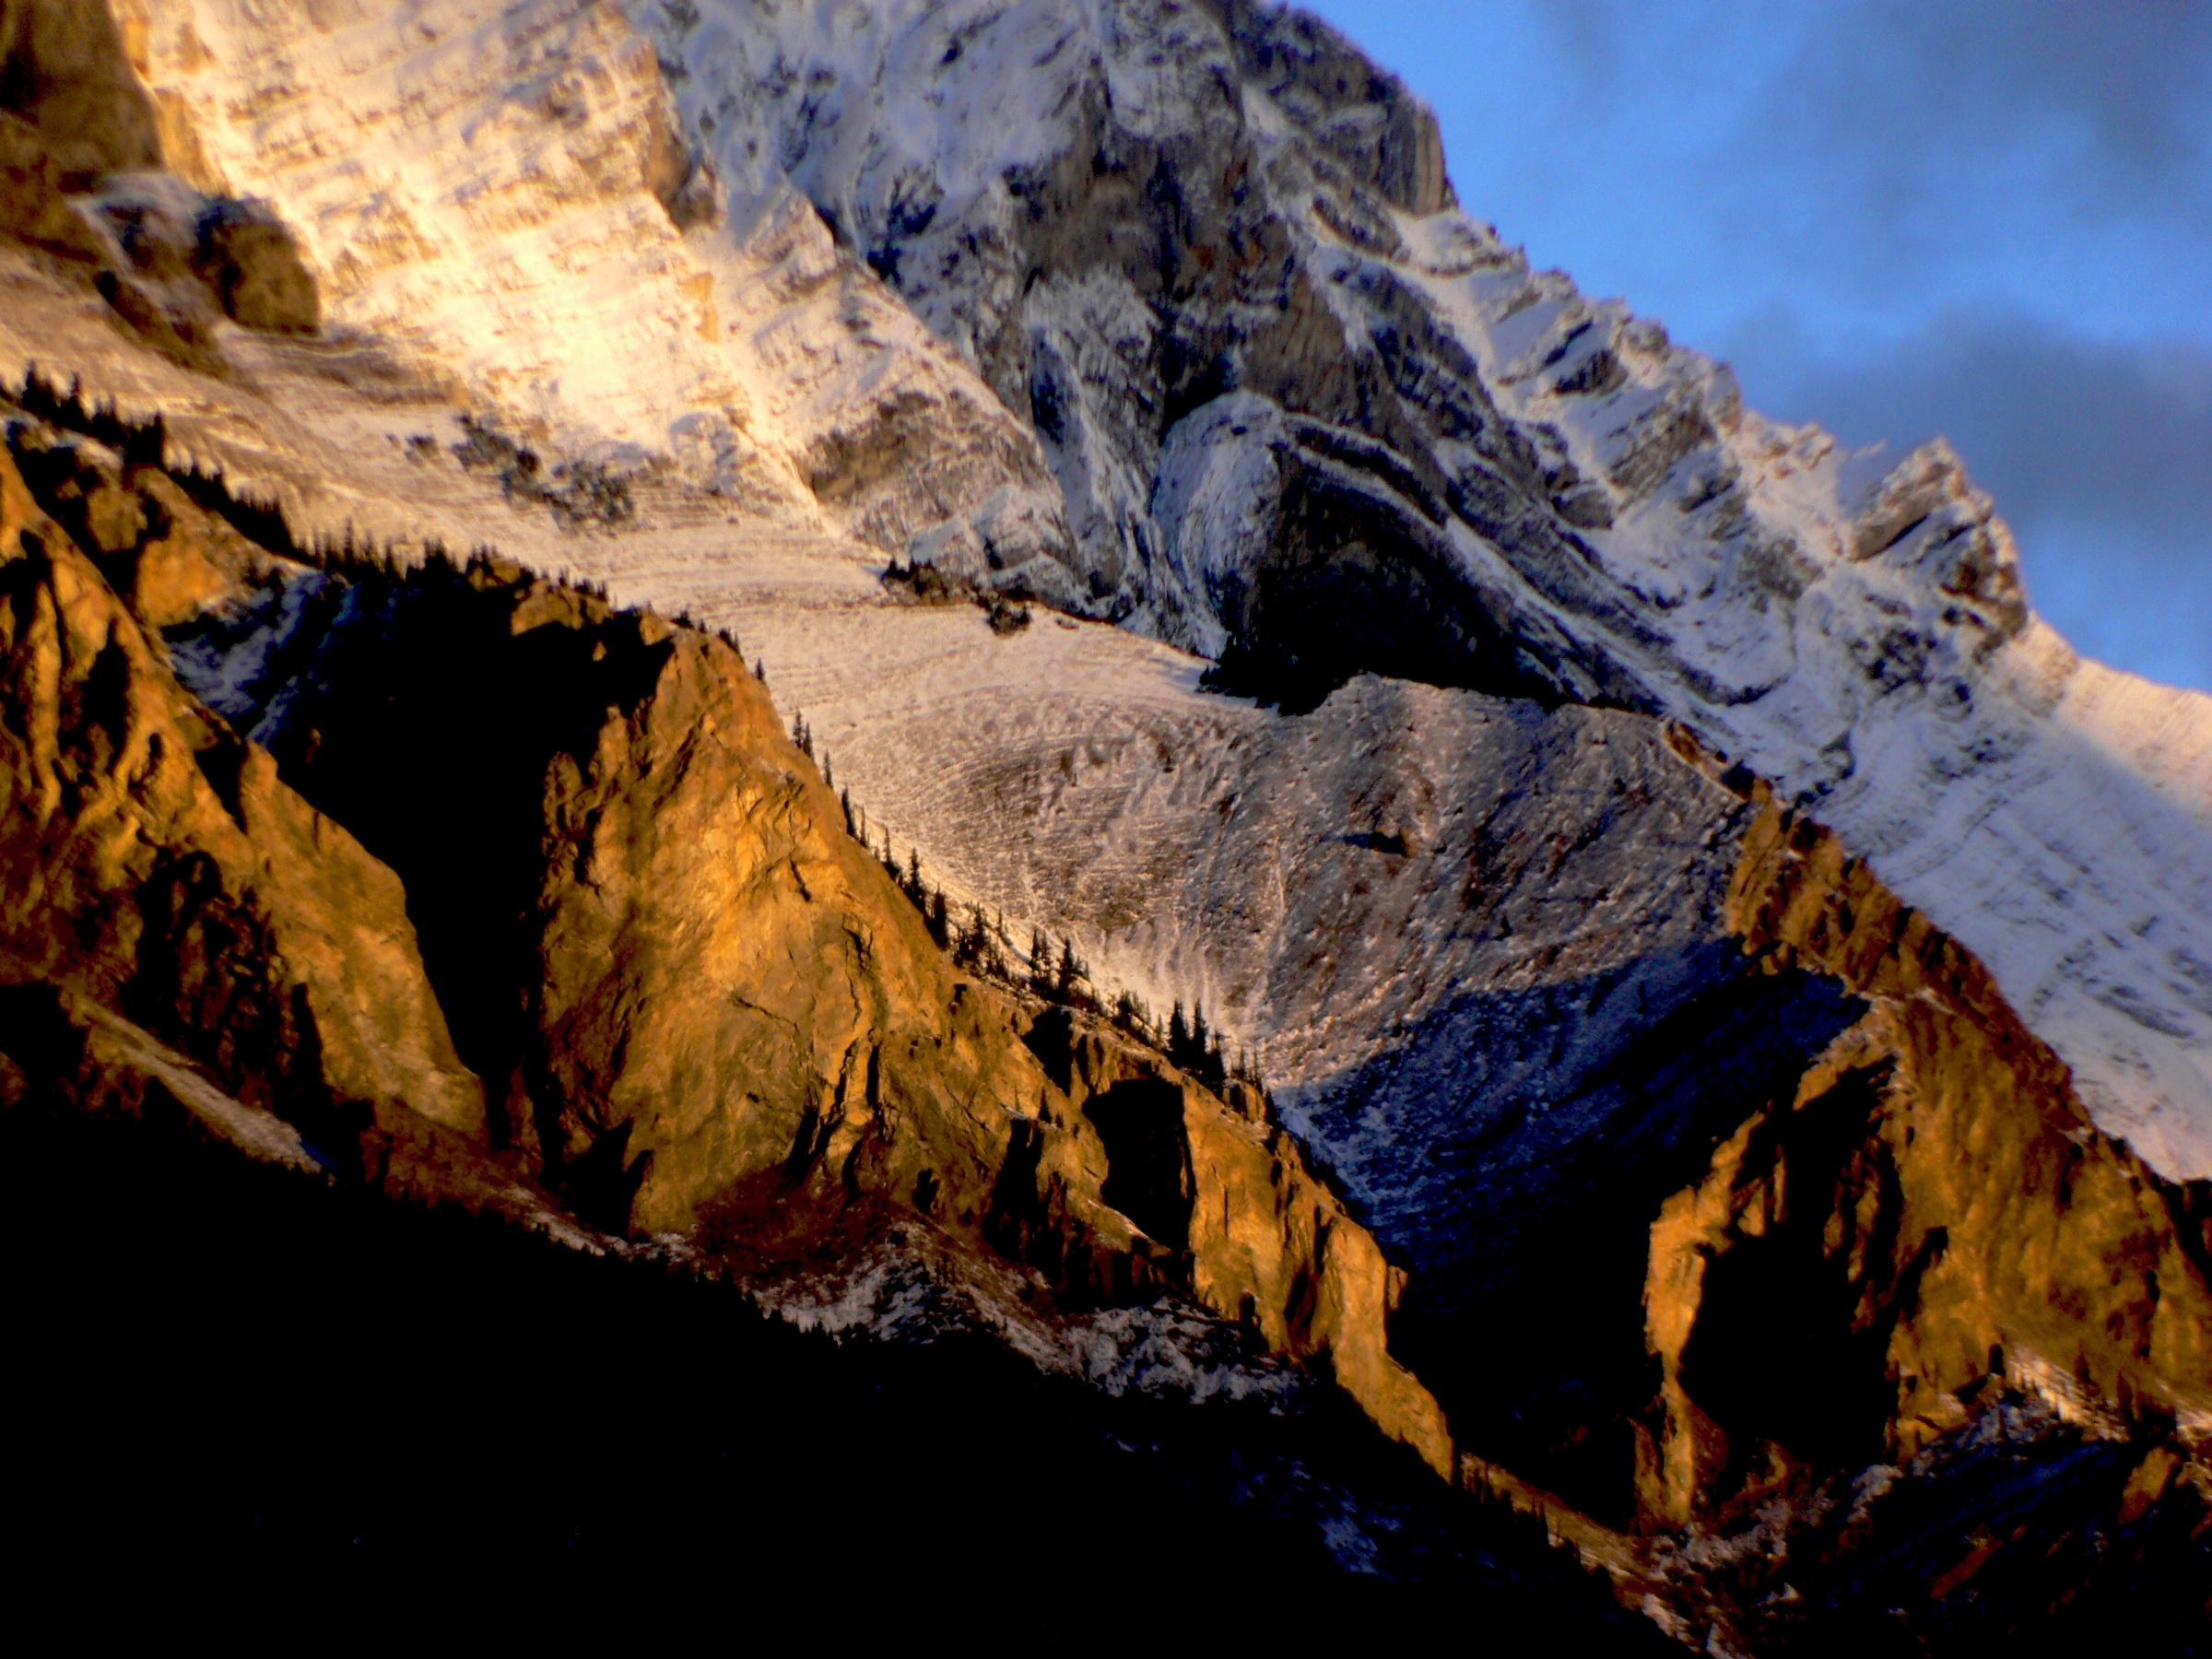
rock, mountain, mountain range, formation, cliff, terrain, geology, mountains, canada, bridgecamera, alpinescenery, glacierlakes, albertacanada, banffnationalpark, rockiemountains, transcanadahighway, highmountains, canadianrockies, landform, geographical feature, mountainous landforms, geological phenomenon